Mahendra Bahadur Shahi

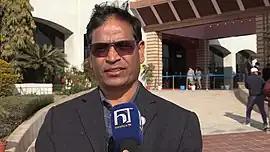
Mahendra Bahadur Shahi महेन्द्रबहादुर शाही

Mahendra Bahadur Shahi is a Nepalese politician and former Chief Minister of Karnali, a province in western Nepal. He was member of 1st Nepalese Constituent Assembly and as Minister of Energy, Nepal. He was unanimously selected as the Parliamentary Party leader of the CPN (MC) for Karnali on 14 February 2018.